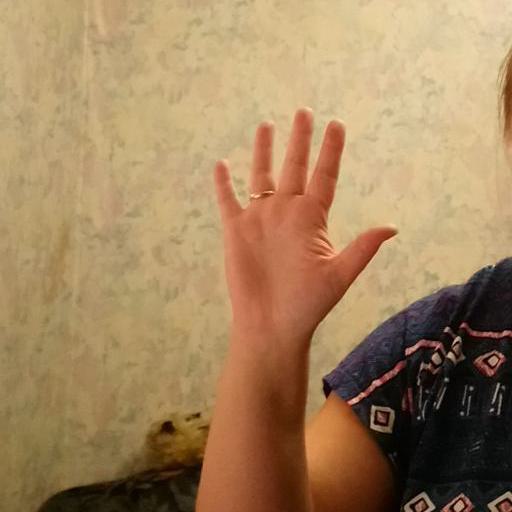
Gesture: palm